Liniment

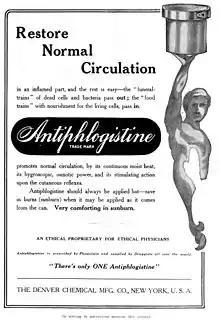
A black-and-white rectangle. On the left a stylized heroic nude holds a pot over his head. The title is Restore Normal Circulation. It is followed by pseudo-scientific jargon. The words "Antiphlogistine TRADE MARK" are highlighted in a rounded rectangle. The advertisement has a footer with "THE DENVER CHEMICAL MFG. CO., NEW YORK, U. S. A.

Liniments are commonly used on horses following exercise, applied either by rubbing on full-strength, especially on the legs; or applied in a diluted form, usually added to a bucket of water and sponged on the body. They are used in hot weather to help cool down a horse after working, the alcohol cooling through rapid evaporation, and counterirritant oils dilating capillaries in the skin, increasing the amount of blood releasing heat from the body.